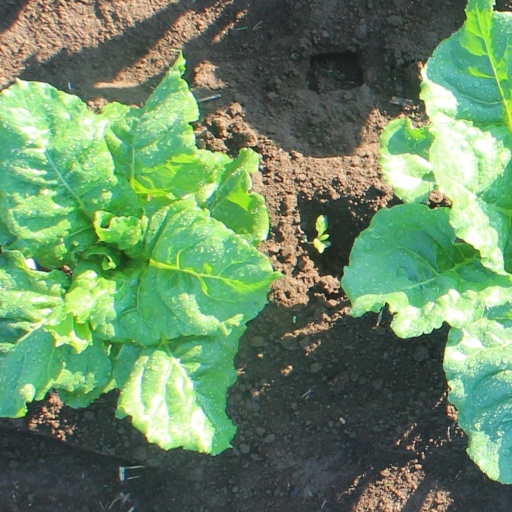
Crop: sugar beet